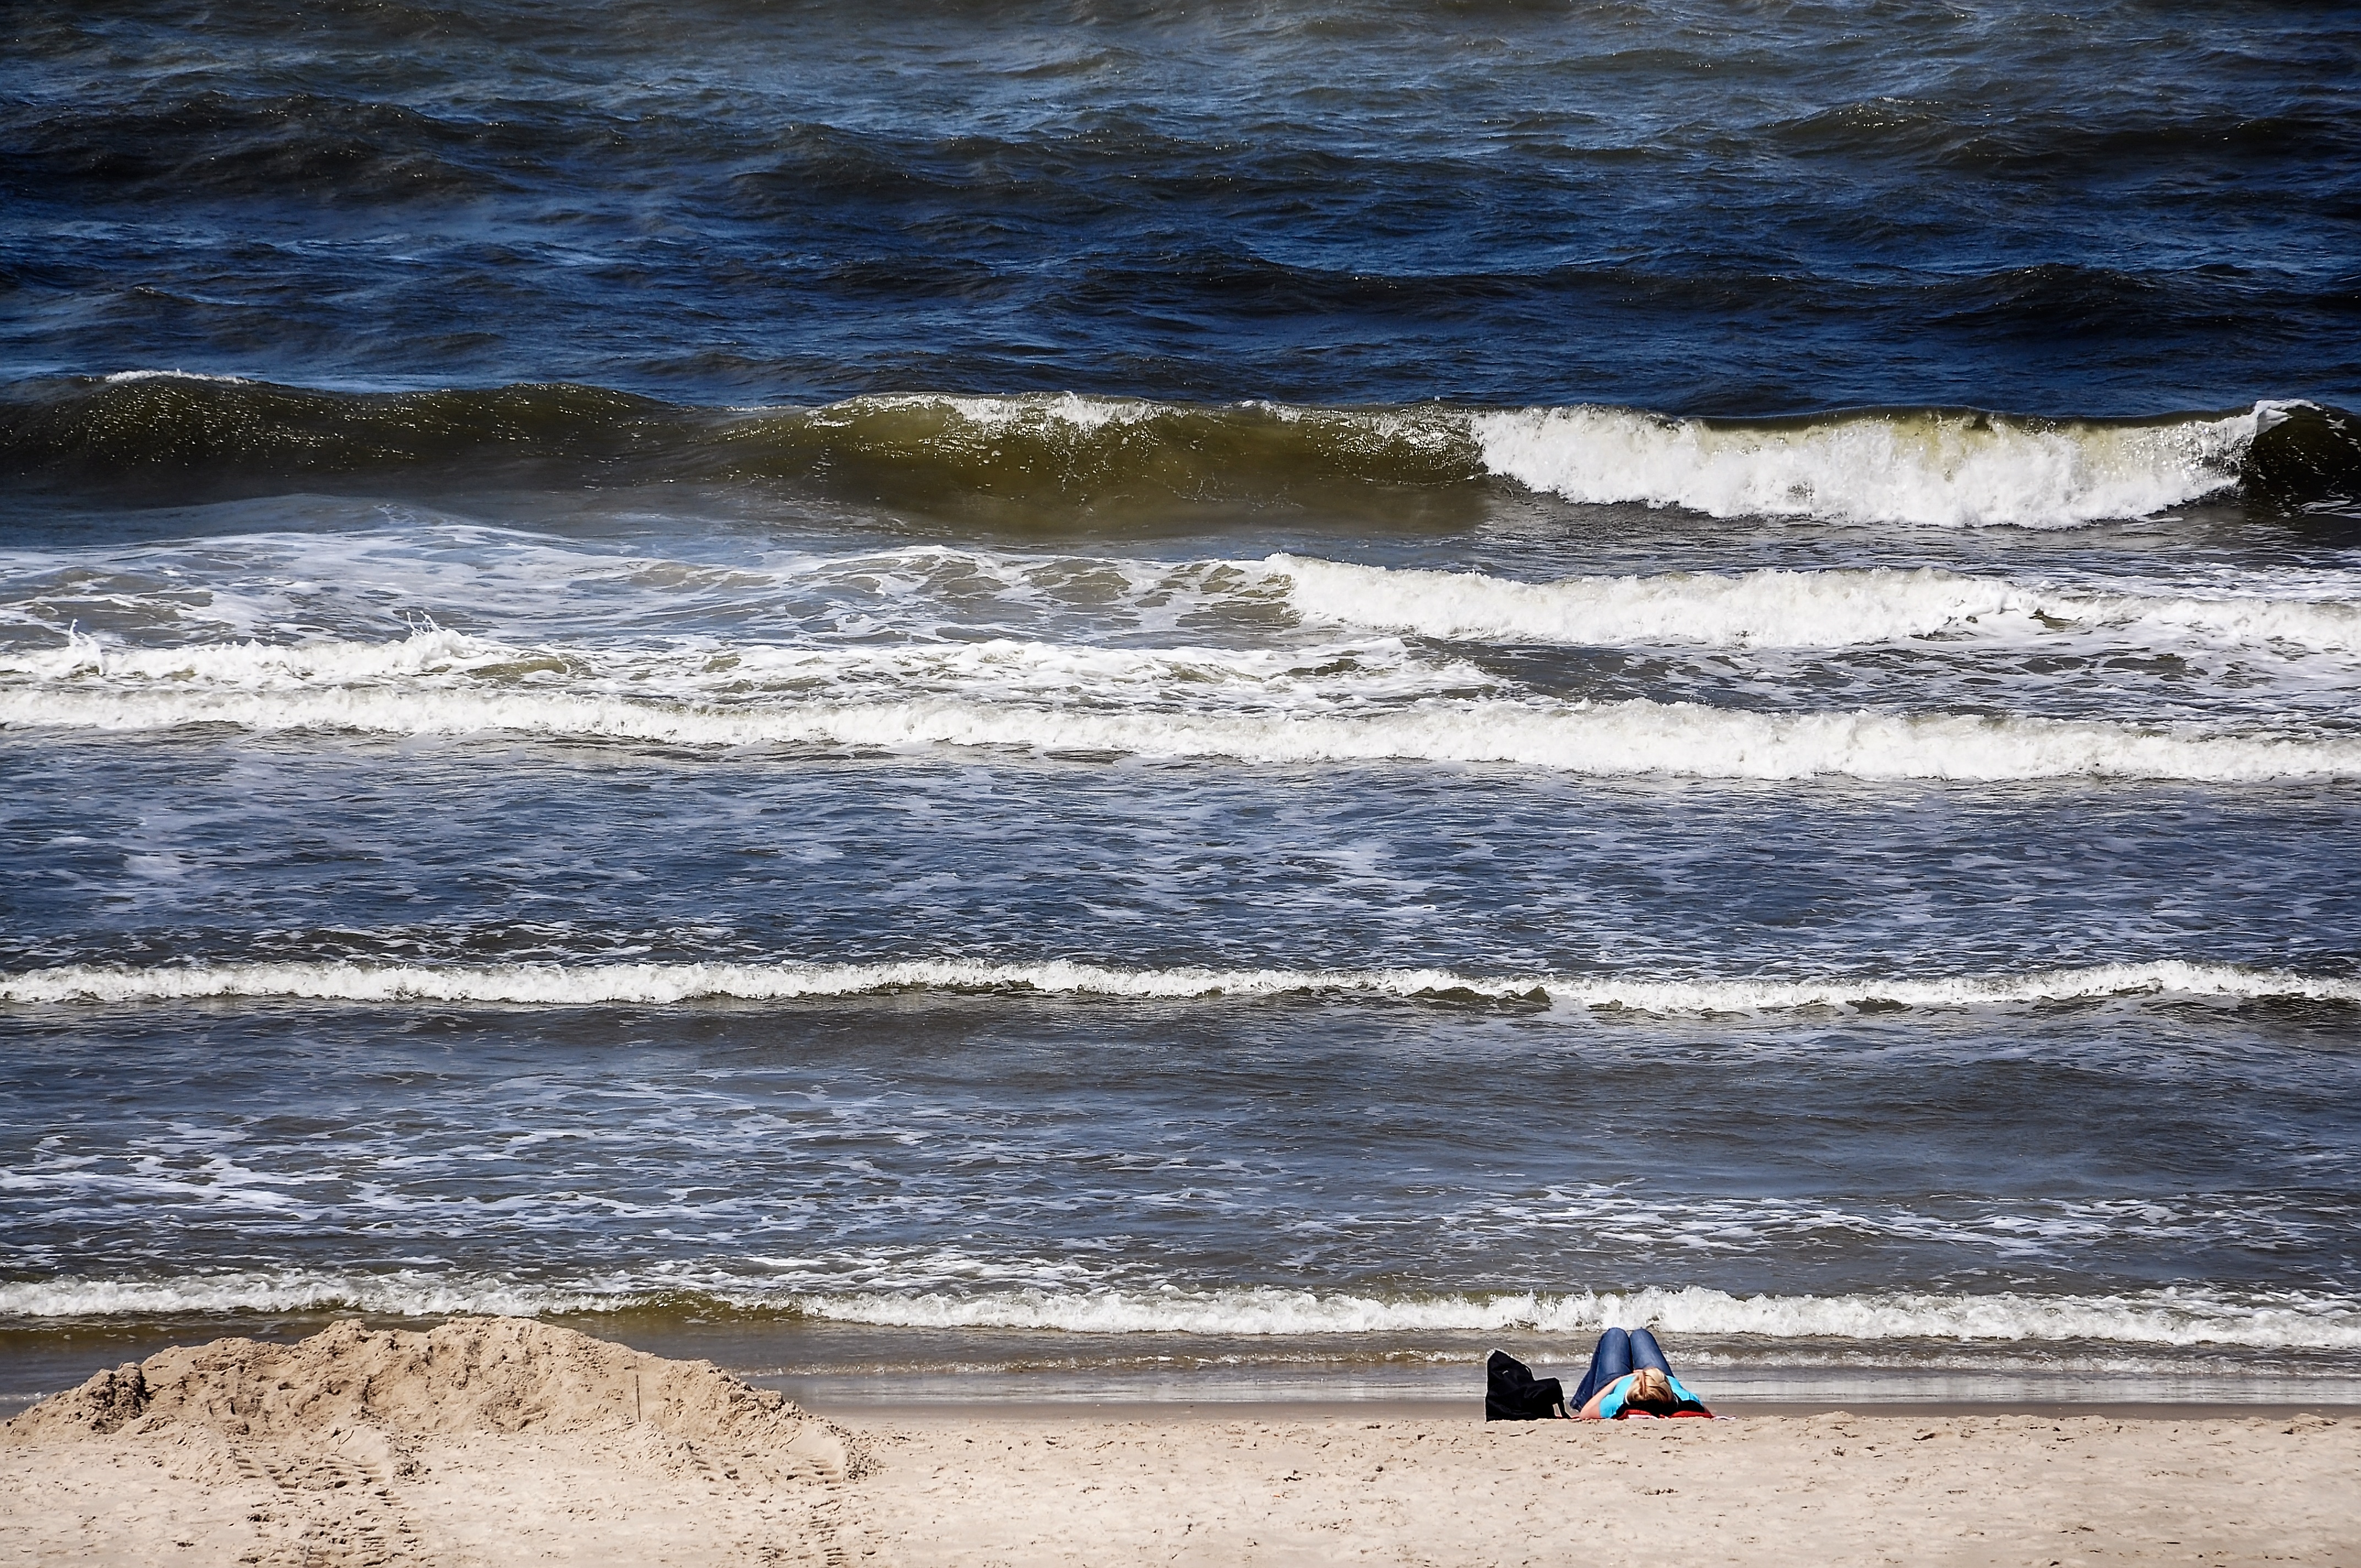
beach, sea, coast, water, sand, rock, ocean, person, woman, shore, wave, wind, relax, holiday, rest, material, body of water, sleep, mood, cape, urlauberin, wind wave